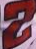
Number: 2